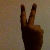
The image shows a hand gesture representing the number 2 in Indian Sign Language.